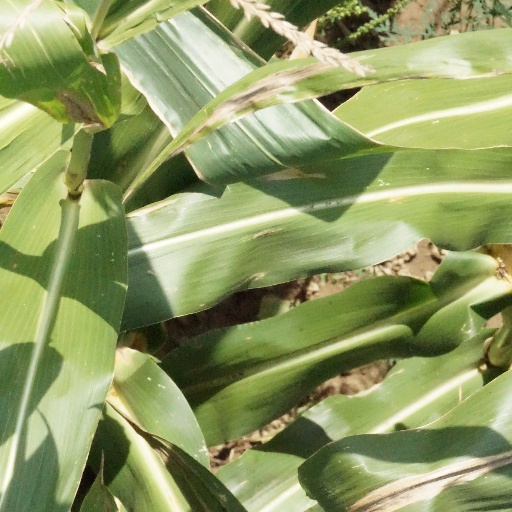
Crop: maize; corn